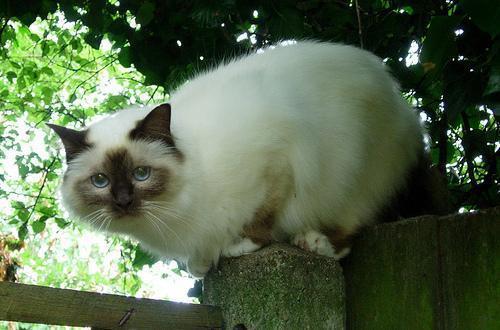
Birman